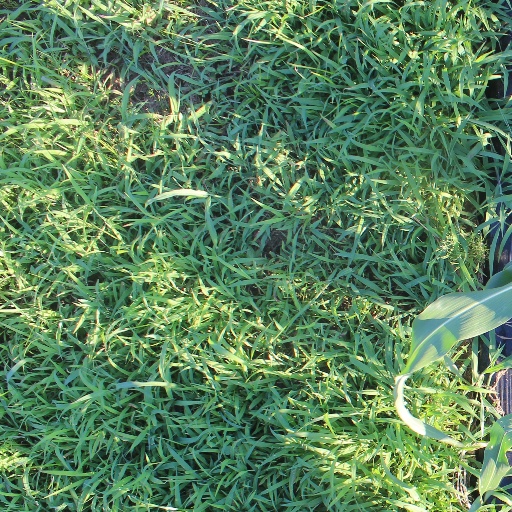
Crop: sorghum